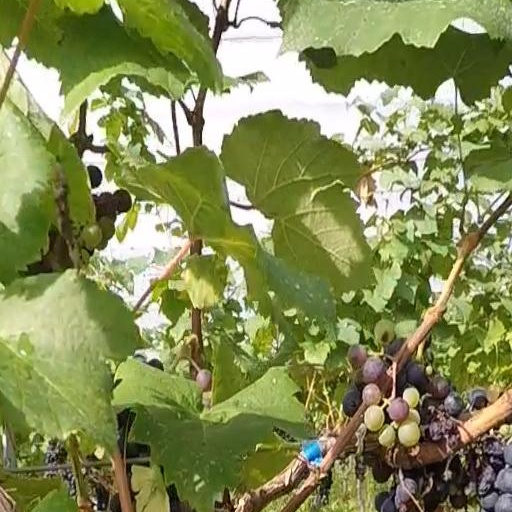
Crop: grape